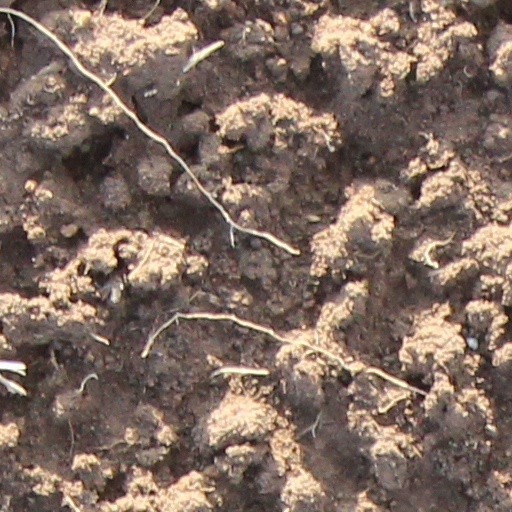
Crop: wheat